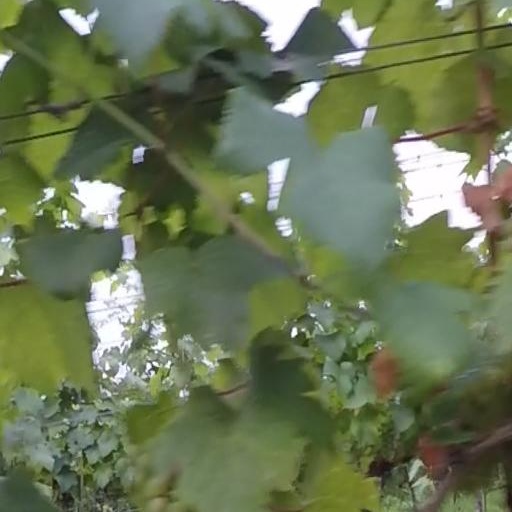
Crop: grape